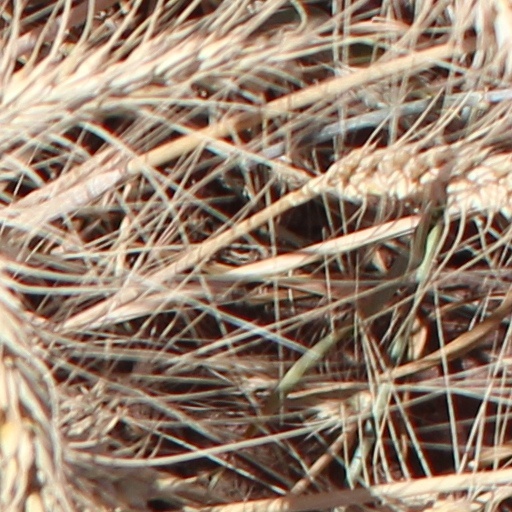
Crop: wheat